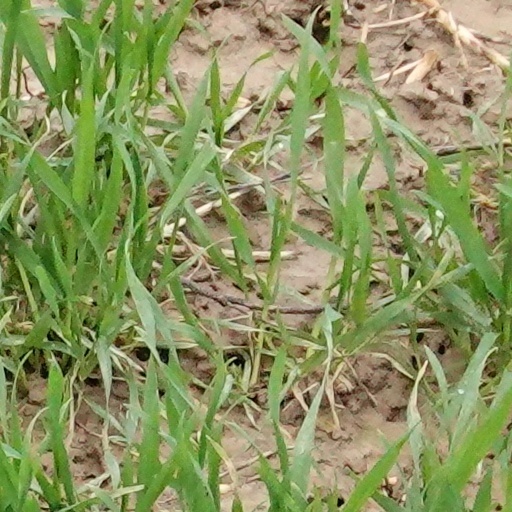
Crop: wheat